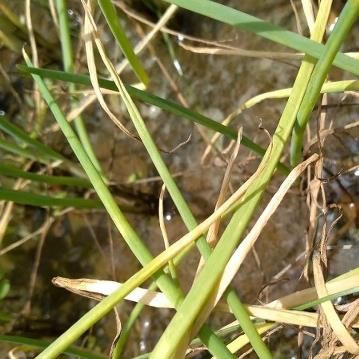
Crop: Onion
Condition: fusarium-d